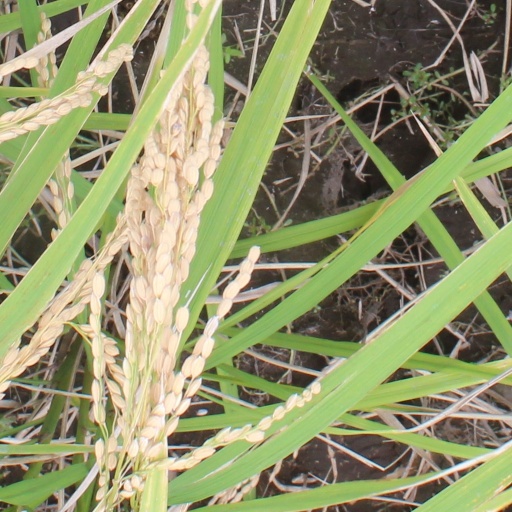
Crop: rice